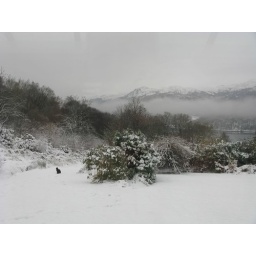
A black cat in the snow